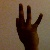
The image shows a hand gesture representing the number 9 in Indian Sign Language.